Star Frontiers Referee's Screen and Mini-Module

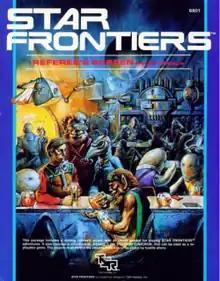
Cover art by Jeff Easley, 1983

Star Frontiers Referee's Screen and Mini-Module is a supplement published by TSR in 1983 for the science fiction role-playing game "Star Frontiers".